Bogdan Willewalde

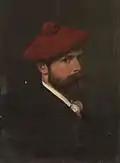
Self-portrait by Alexander Willevalde, Bogdan's son, 1888

Willewalde was held in high esteem by the Imperial court and received several commissions to depict the members of the court in various ceremonial situations. In 1859, he created a monumental canvas "Ceremonial Entry of Their Imperial Majesties into Moscow before their Sacred Coronation 17 August 1859" in honour of the coronation of Czar Alexander II. Following this success, he was asked to depict the anointment of Grand Duke Nicholas as heir to the Imperial throne. The painting titled "The Oath of His Imperial Highness Prince Nikolai Alexandrovich at the Georgiev Throne Hall of the Winter Palace. 8 September 1859."